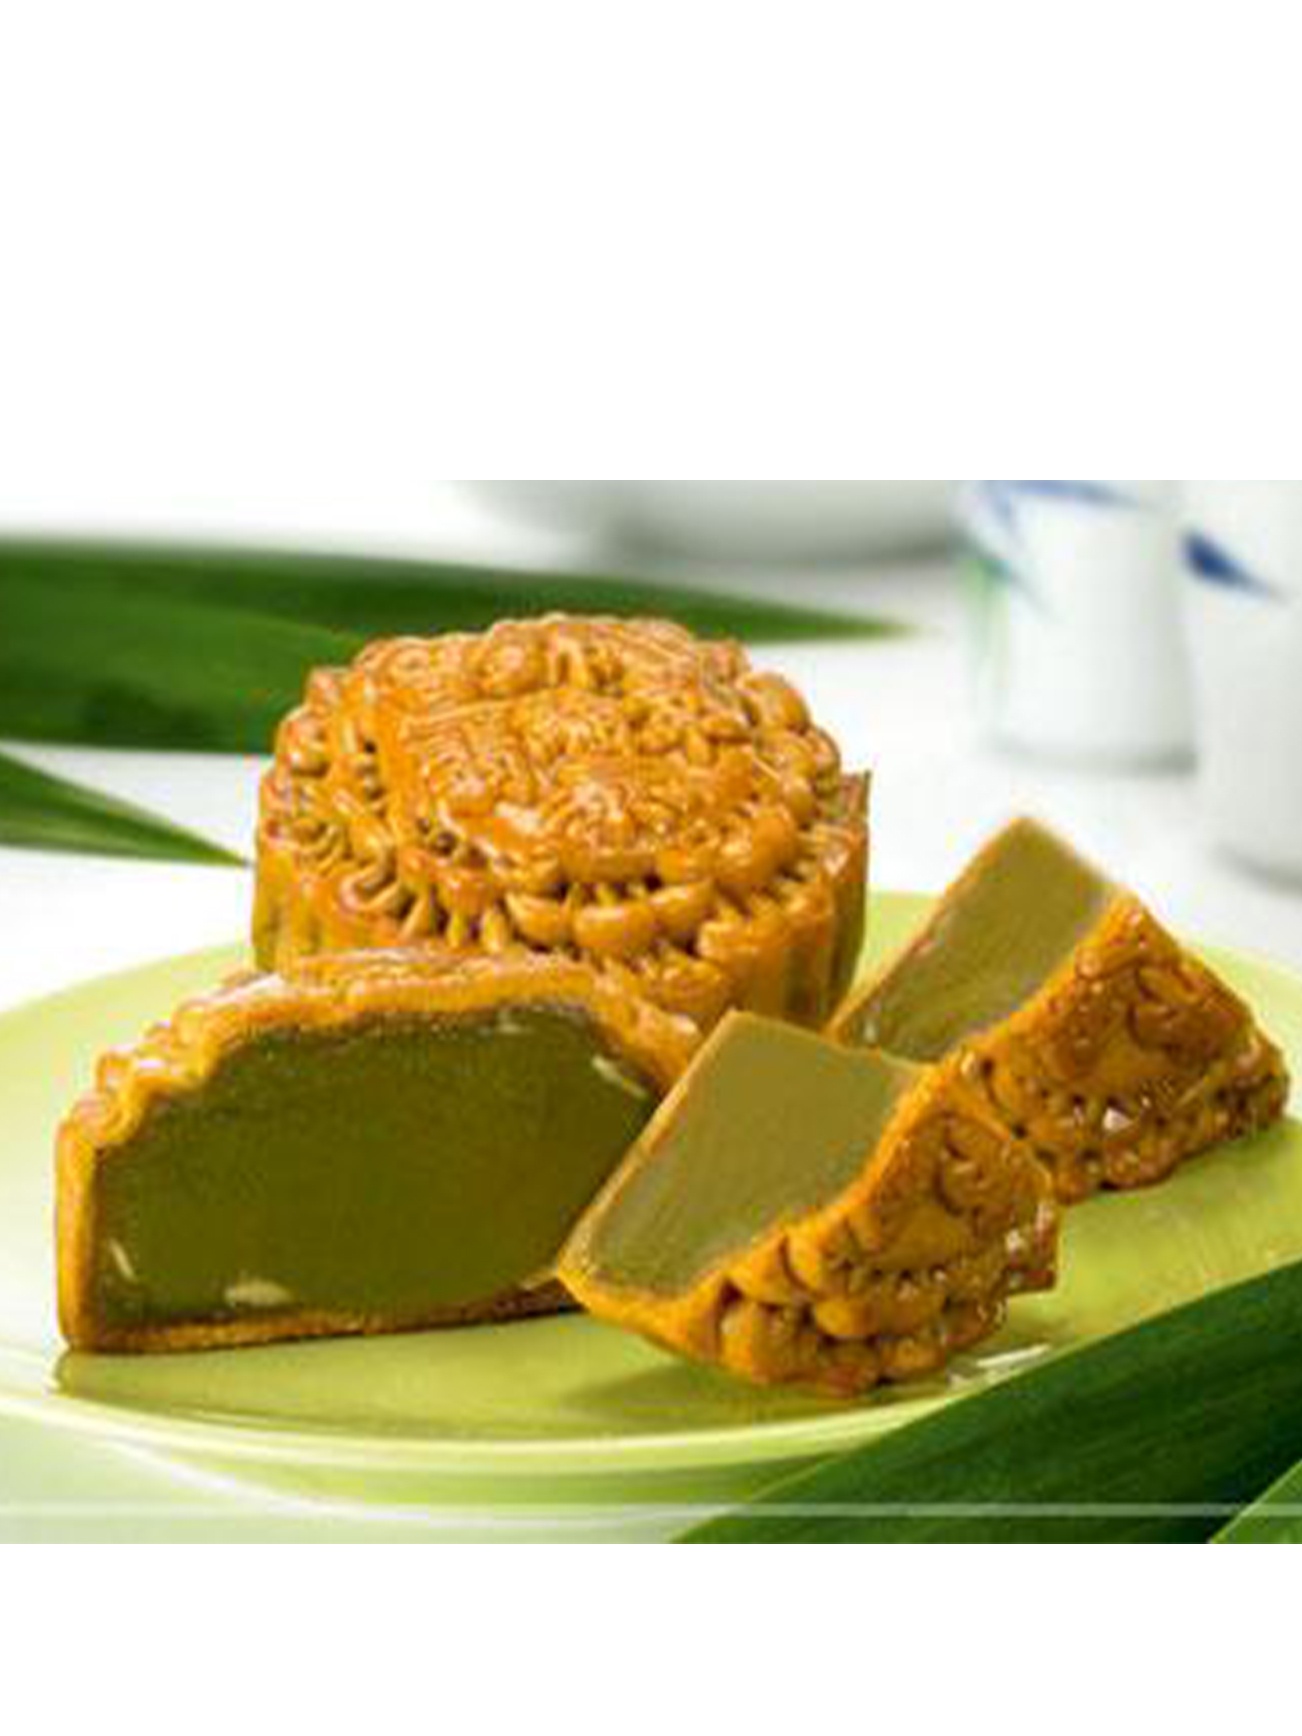
KLT GOLDEN JADE 1S
KLT GOLDEN JADE 1S
Brand: Village Grocer - M City
Category: Food, Beverages & Tobacco > Food Items > Bakery